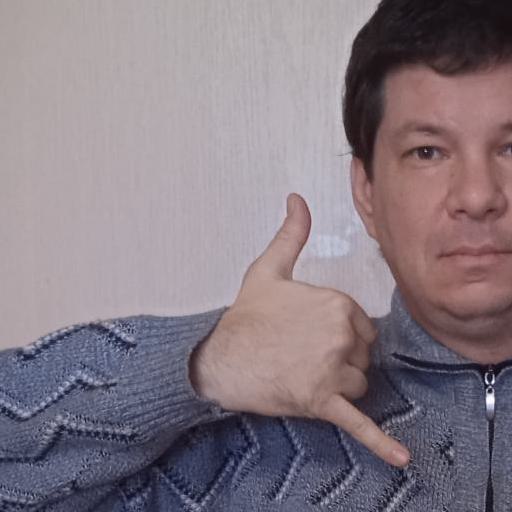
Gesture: call